Minorities in Iraq

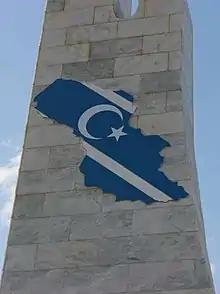
A map of Turkmeneli on a monument in Altun Kupri.

Shabaks have their own distinct language, Shabaki, that combines elements of Turkish and Arabic. However, many Shabaks fear that the language will be lost due to human-rights violations against them by ISIS. The Shabak are represented in the Iraqi parliament and have a militia registered under the Popular Mobilization Forces known as the Shabak Brigade.